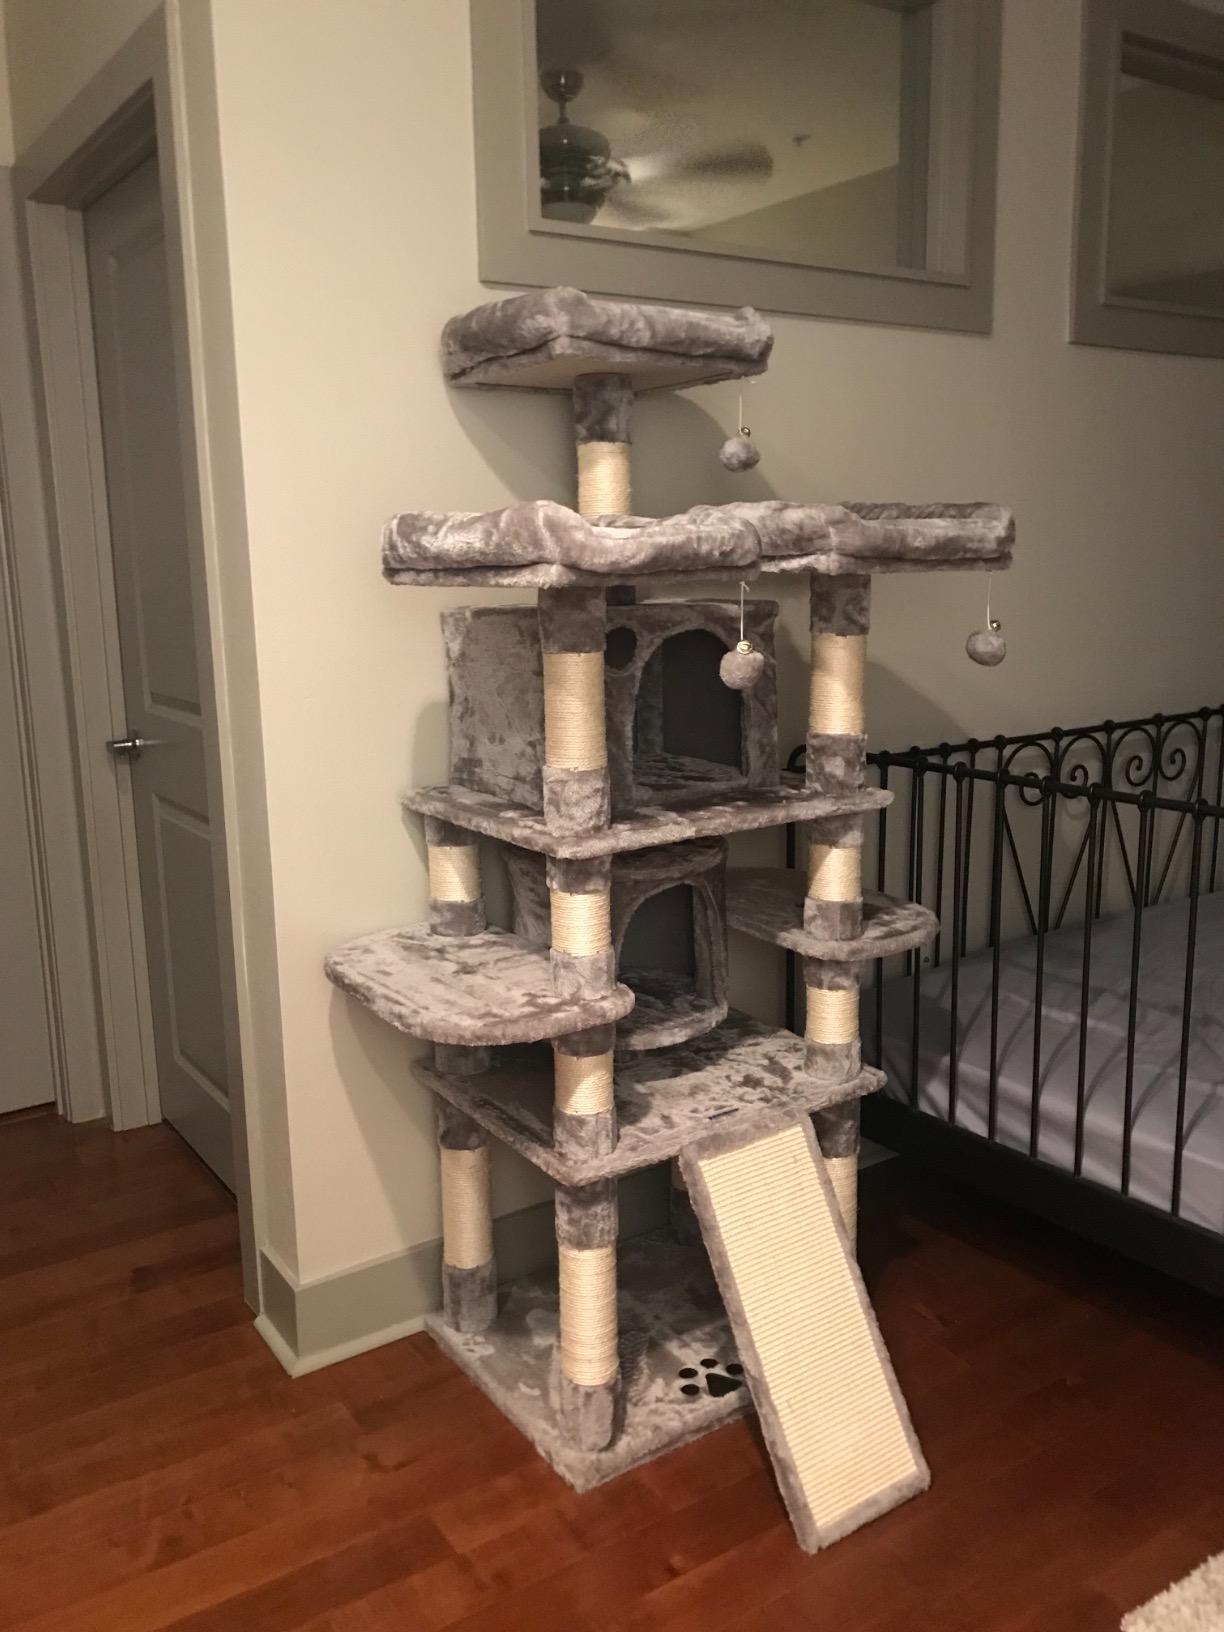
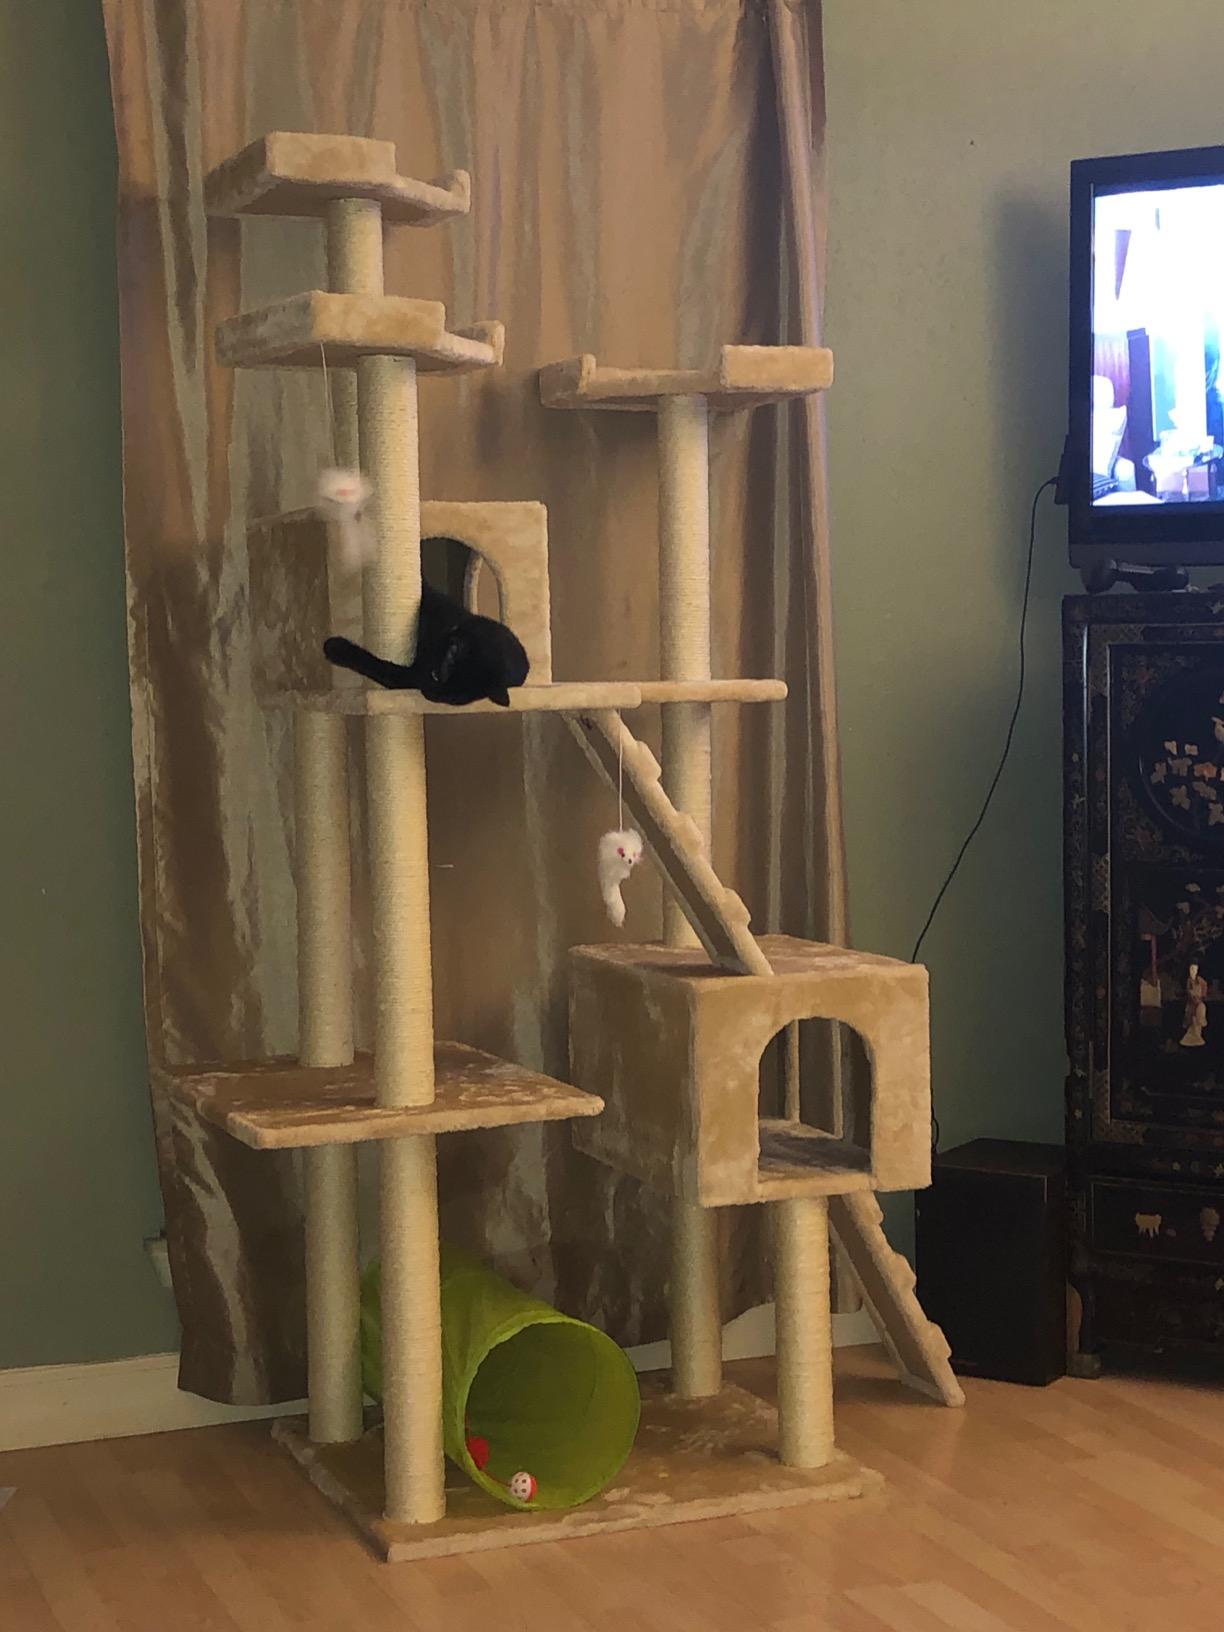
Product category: items_cat tree
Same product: no